Marge Roukema

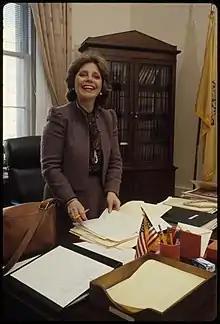
Roukema in 1982

Roukema was a moderate Republican known for her staunch support for the Family and Medical Leave Act (FMLA). During her congressional career, she represented New Jersey's 7th and 5th congressional districts, respectively. In 1992, she faced a primary challenge from three other Republicans and prevailed. In 1998, State Assemblyman Scott Garrett, a considerably more conservative Republican, challenged her in the Republican primary. Roukema managed to fight him off, and did so again in 2000.